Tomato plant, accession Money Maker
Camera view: vertical (180 deg); turntable rotation: 60 degrees
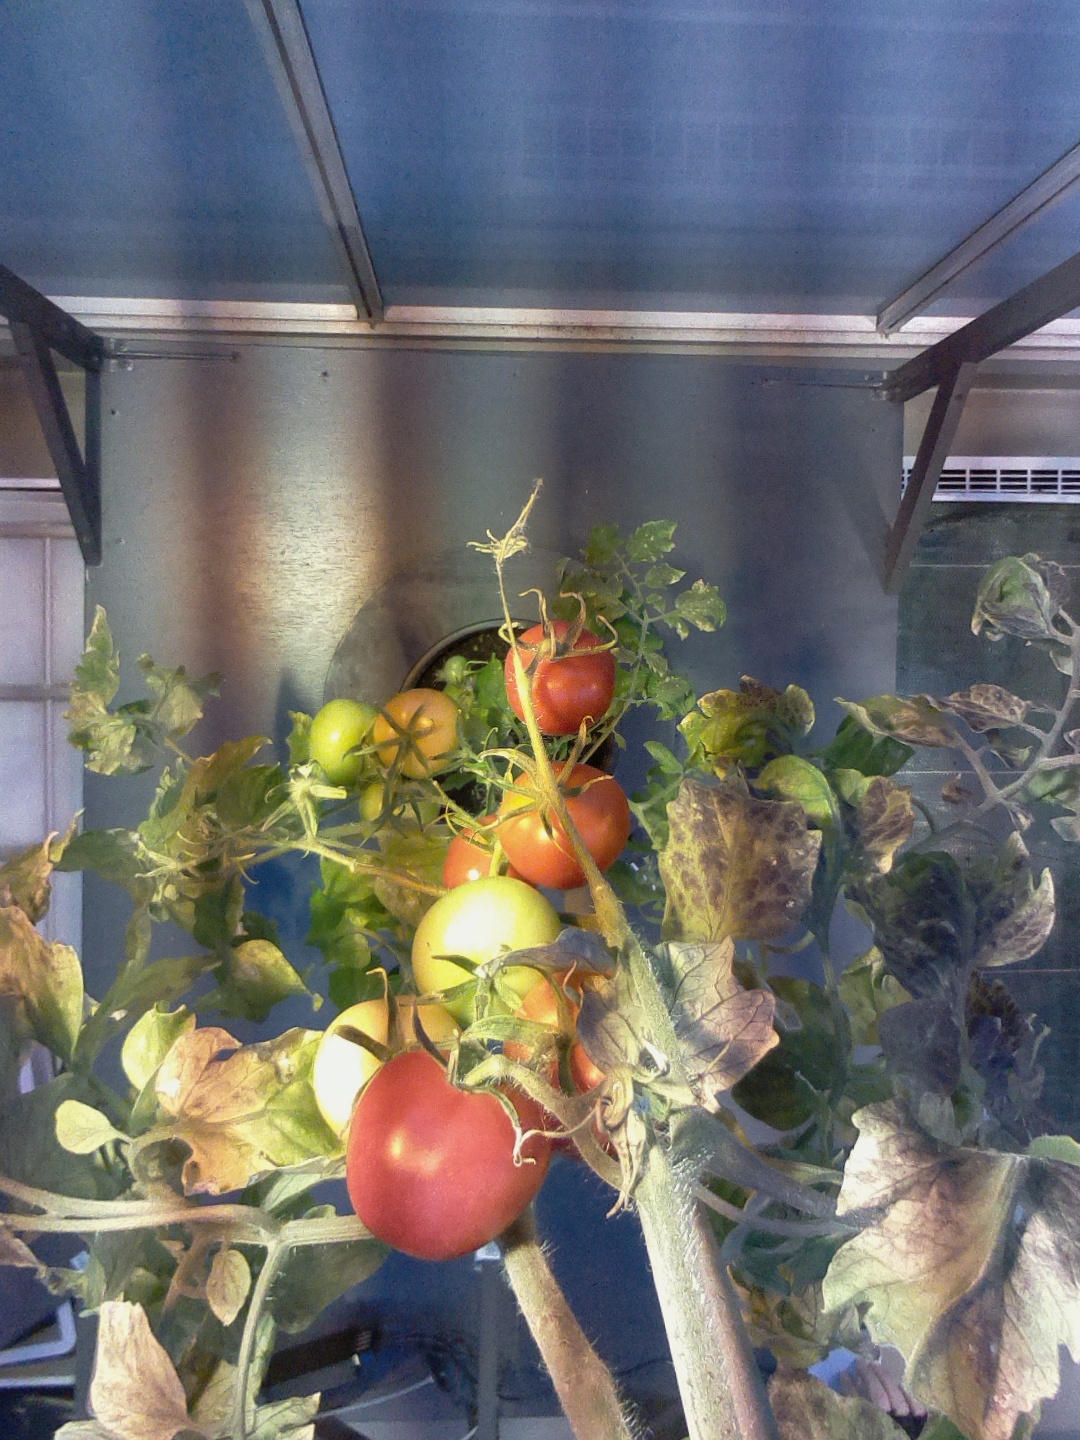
BBCH growth stage 87: 70%-80% of fruits show typical fully ripe color